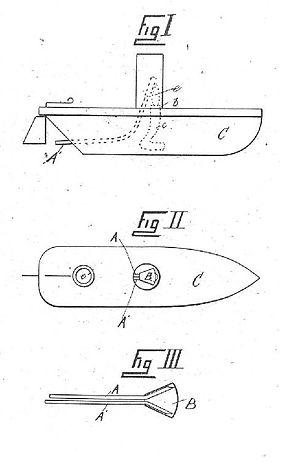
Un bateau pop-pop est un petit bateau jouet propulsé par un moteur à vapeur rudimentaire, chauffé typiquement par une bougie. Ce jouet a été inventé dans les années 1890 par l'ingénieur français Désiré Thomas Piot et il a été ultérieurement perfectionné. Très à la mode en Europe et aux États-Unis au début du XXᵉ siècle, ce jouet peu coûteux et facile à construire est encore commun à notre époque dans certains pays.